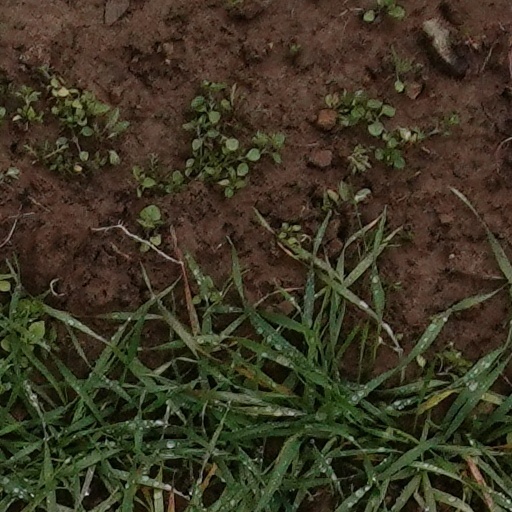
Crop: wheat